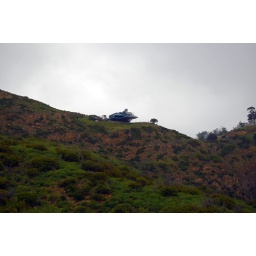
a house sits on top of the canyon looking over the pacific coast...interesting architecture...